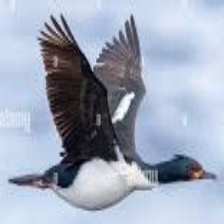
Species: AUCKLAND SHAQ
Scientific name: LEUCOCARBO COLENSOI